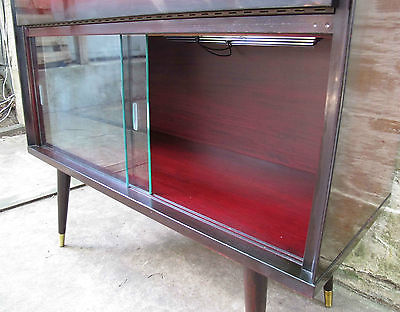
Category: cabinet